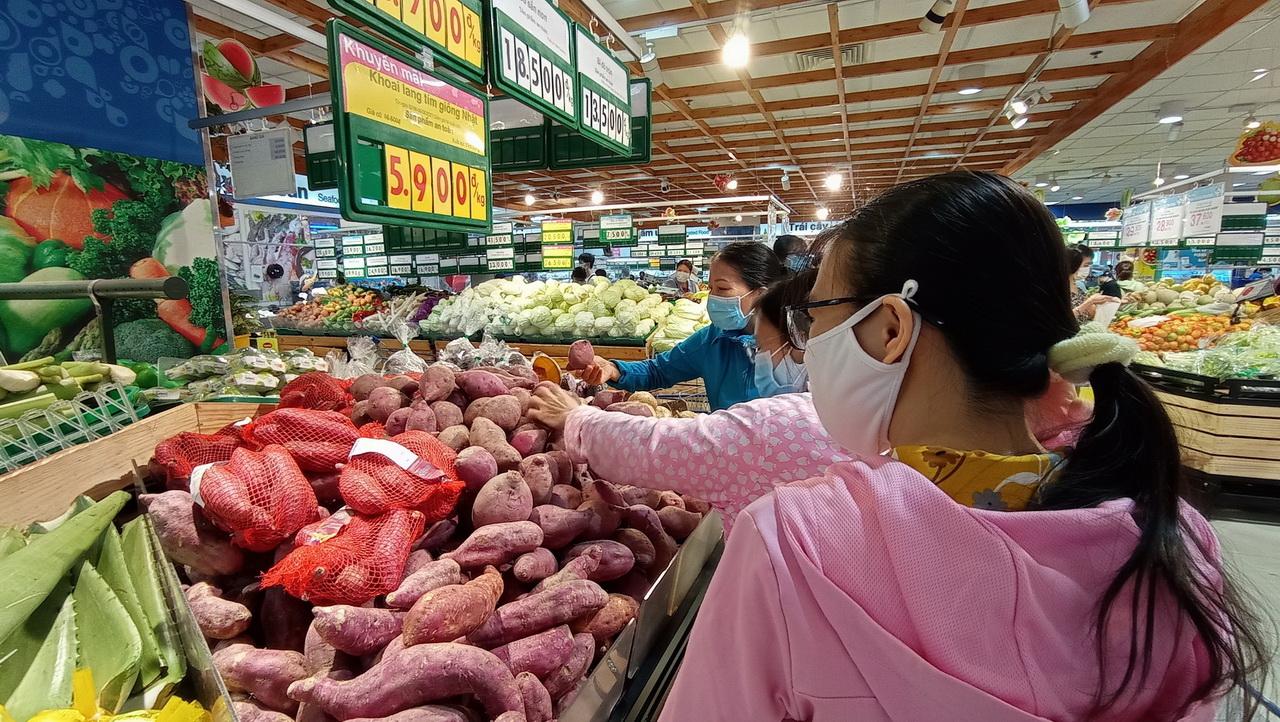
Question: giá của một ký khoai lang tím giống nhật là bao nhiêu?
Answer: giá của một ký khoai lang là 5 900 đồng